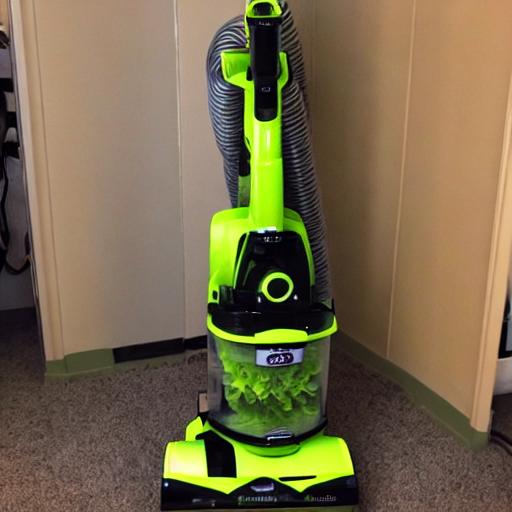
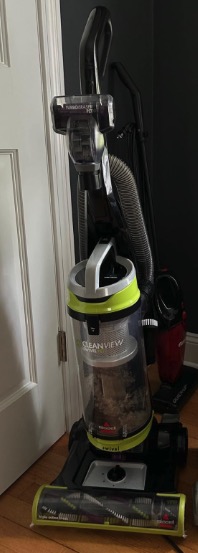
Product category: items_vacuum
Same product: no